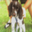
Label: dog